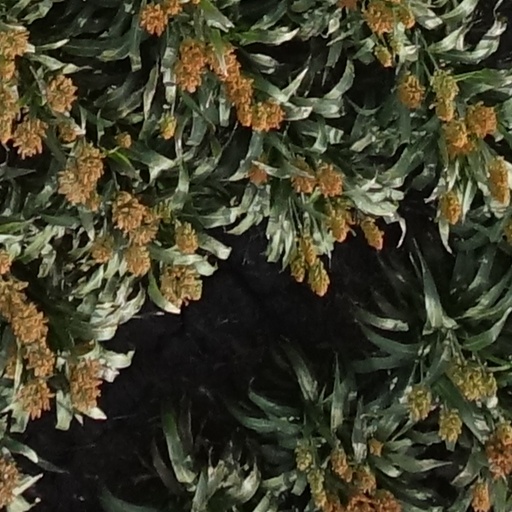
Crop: sorghum